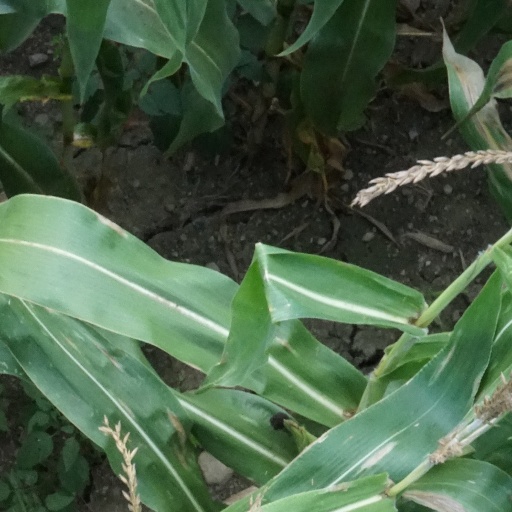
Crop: maize; corn